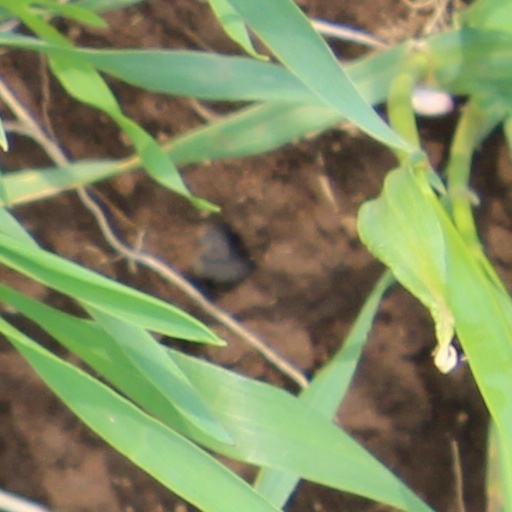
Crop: wheat